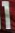
Number: 1